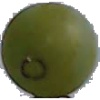
Label: Grape White 4